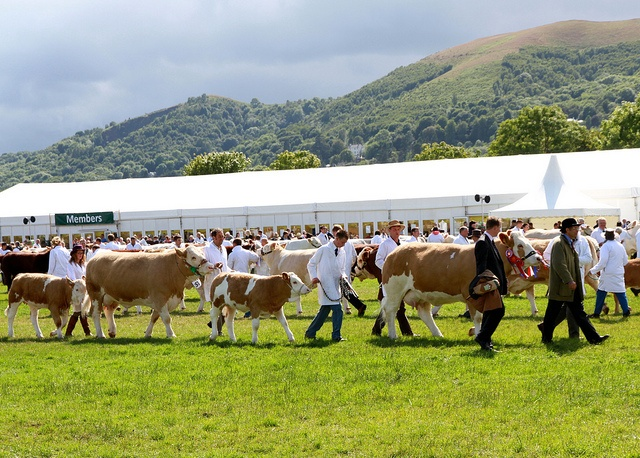
A bunch of people standing near cows in the grass.
Herd of cattle being led by men in white lab coats on grassy field at outdoor event.
A group of men walking brown and white cows across a field.
A large herd of cows are walking by a tent.
A livestock show of men and women escorting their cows.